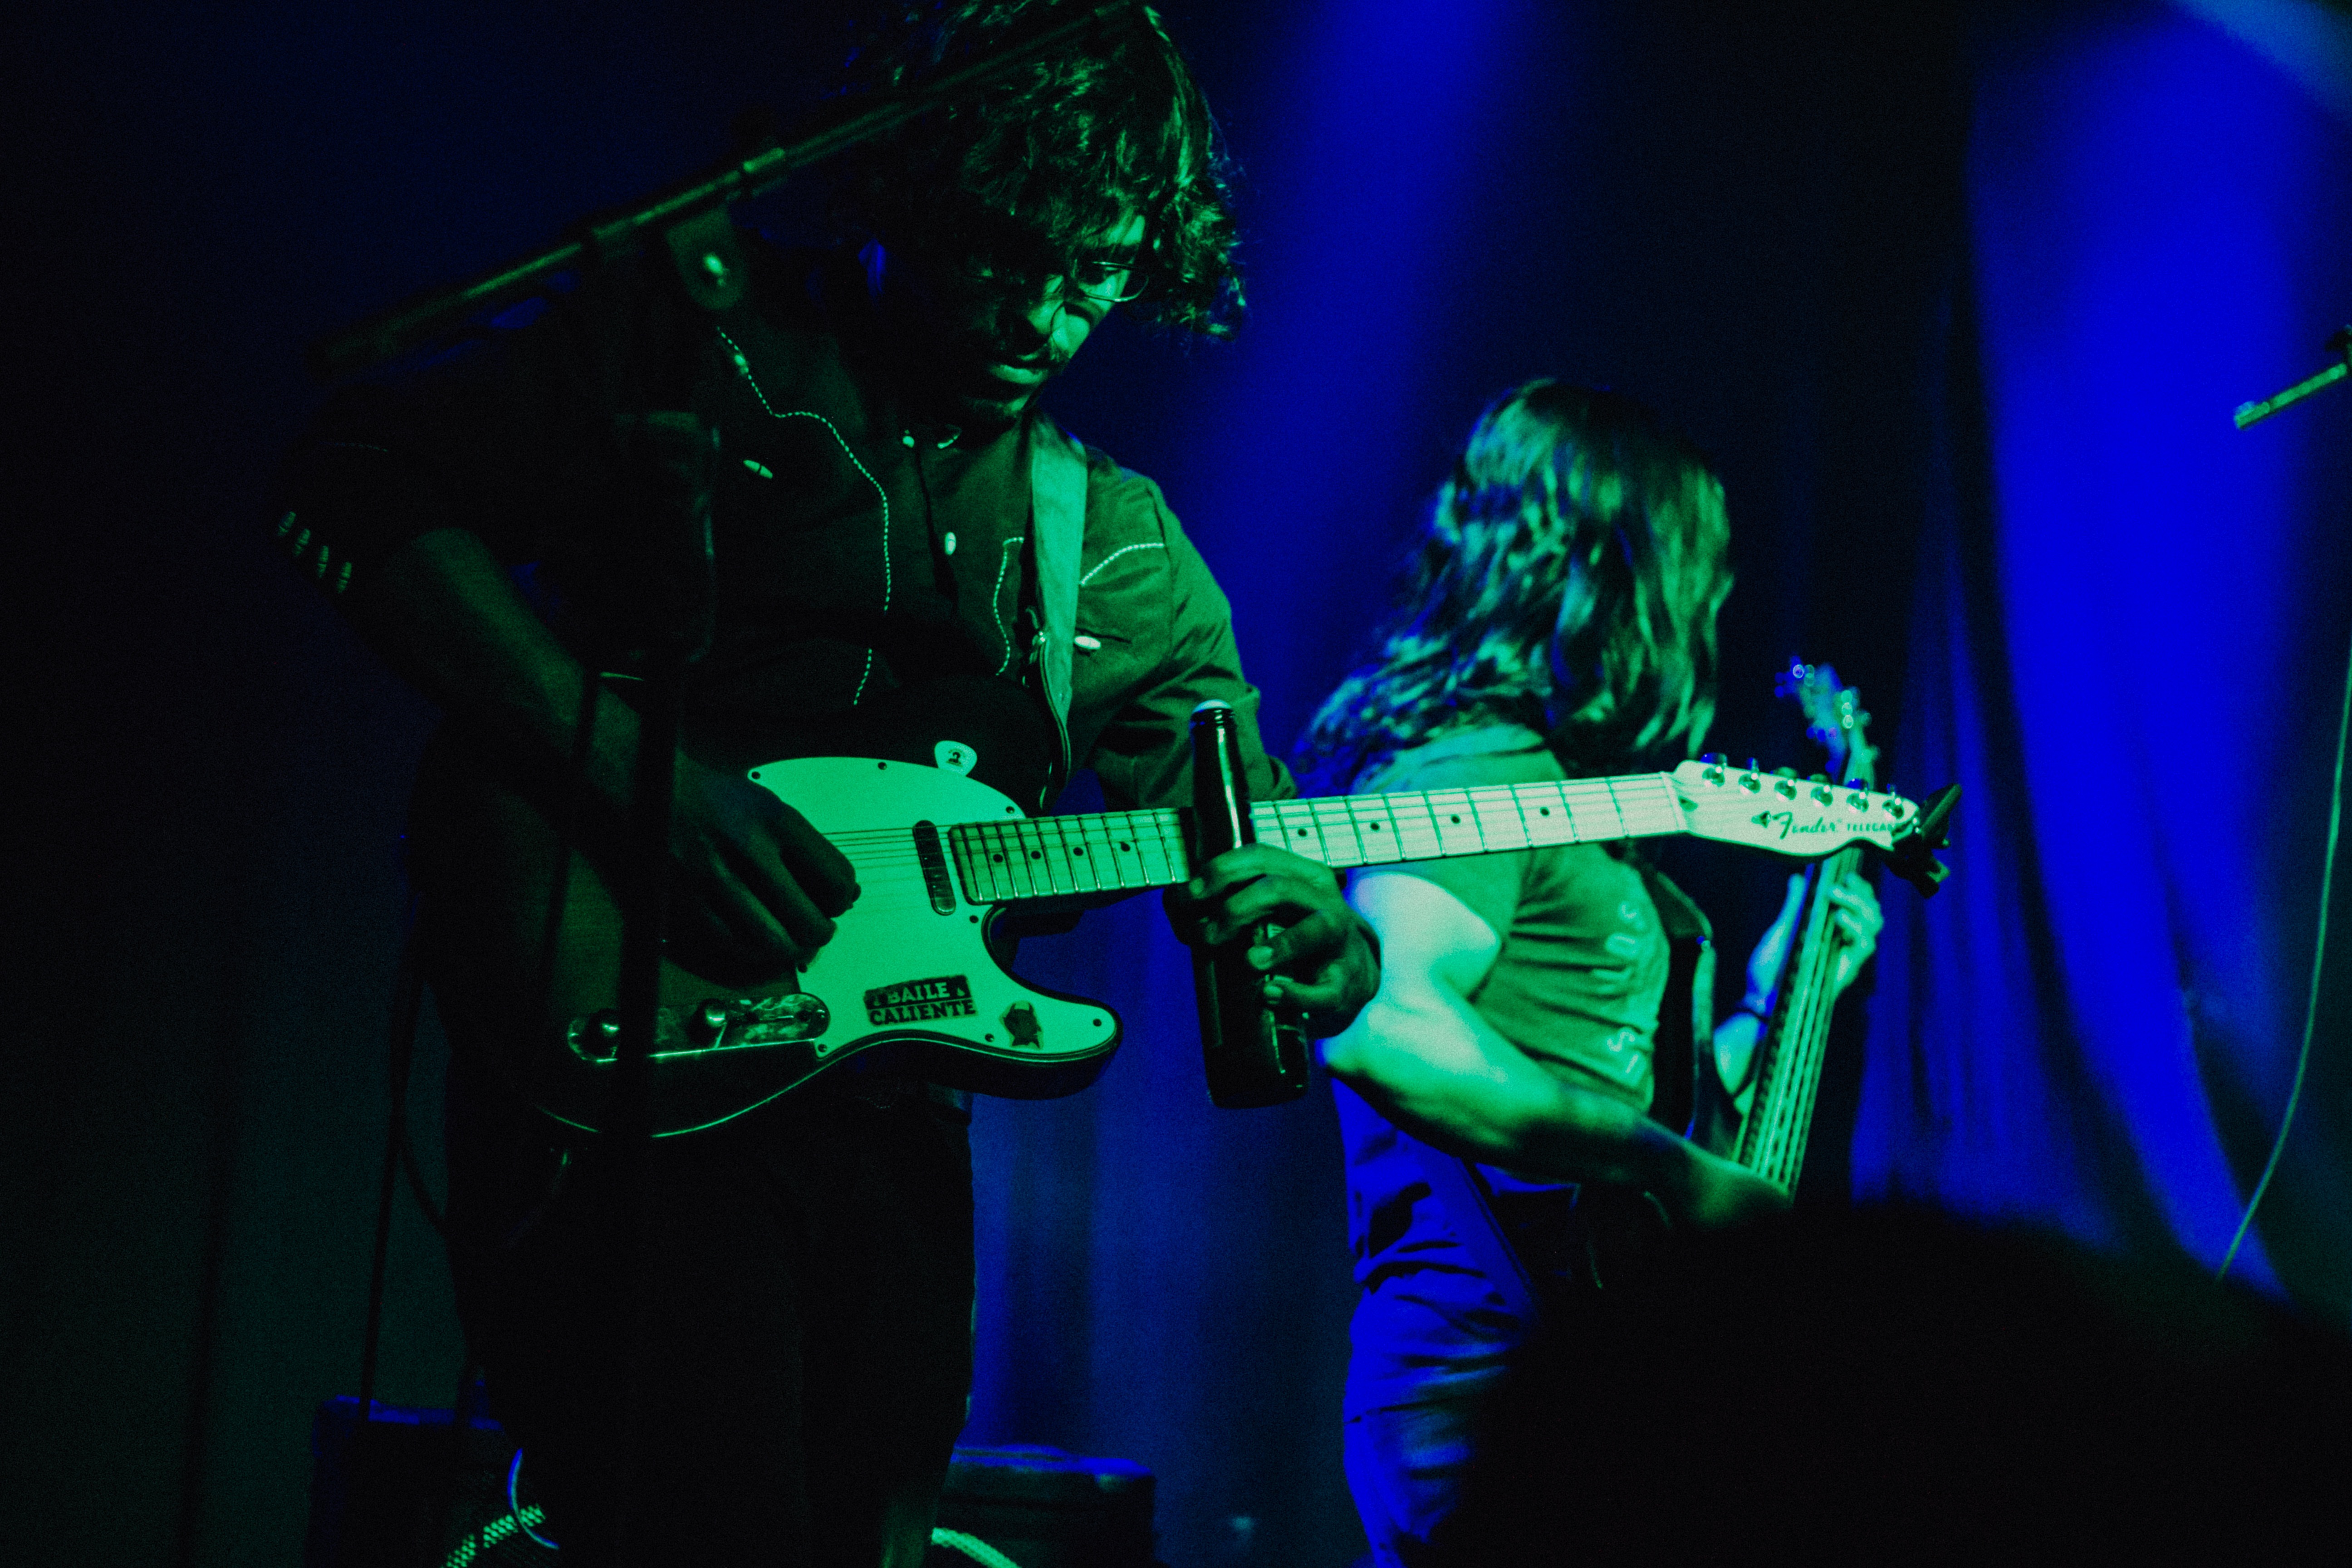
music, guitar, concert, darkness, blue, musician, stage, performance, bassist, guitarist, entertainment, performing arts, rock concert, musical theatre